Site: brandenburg
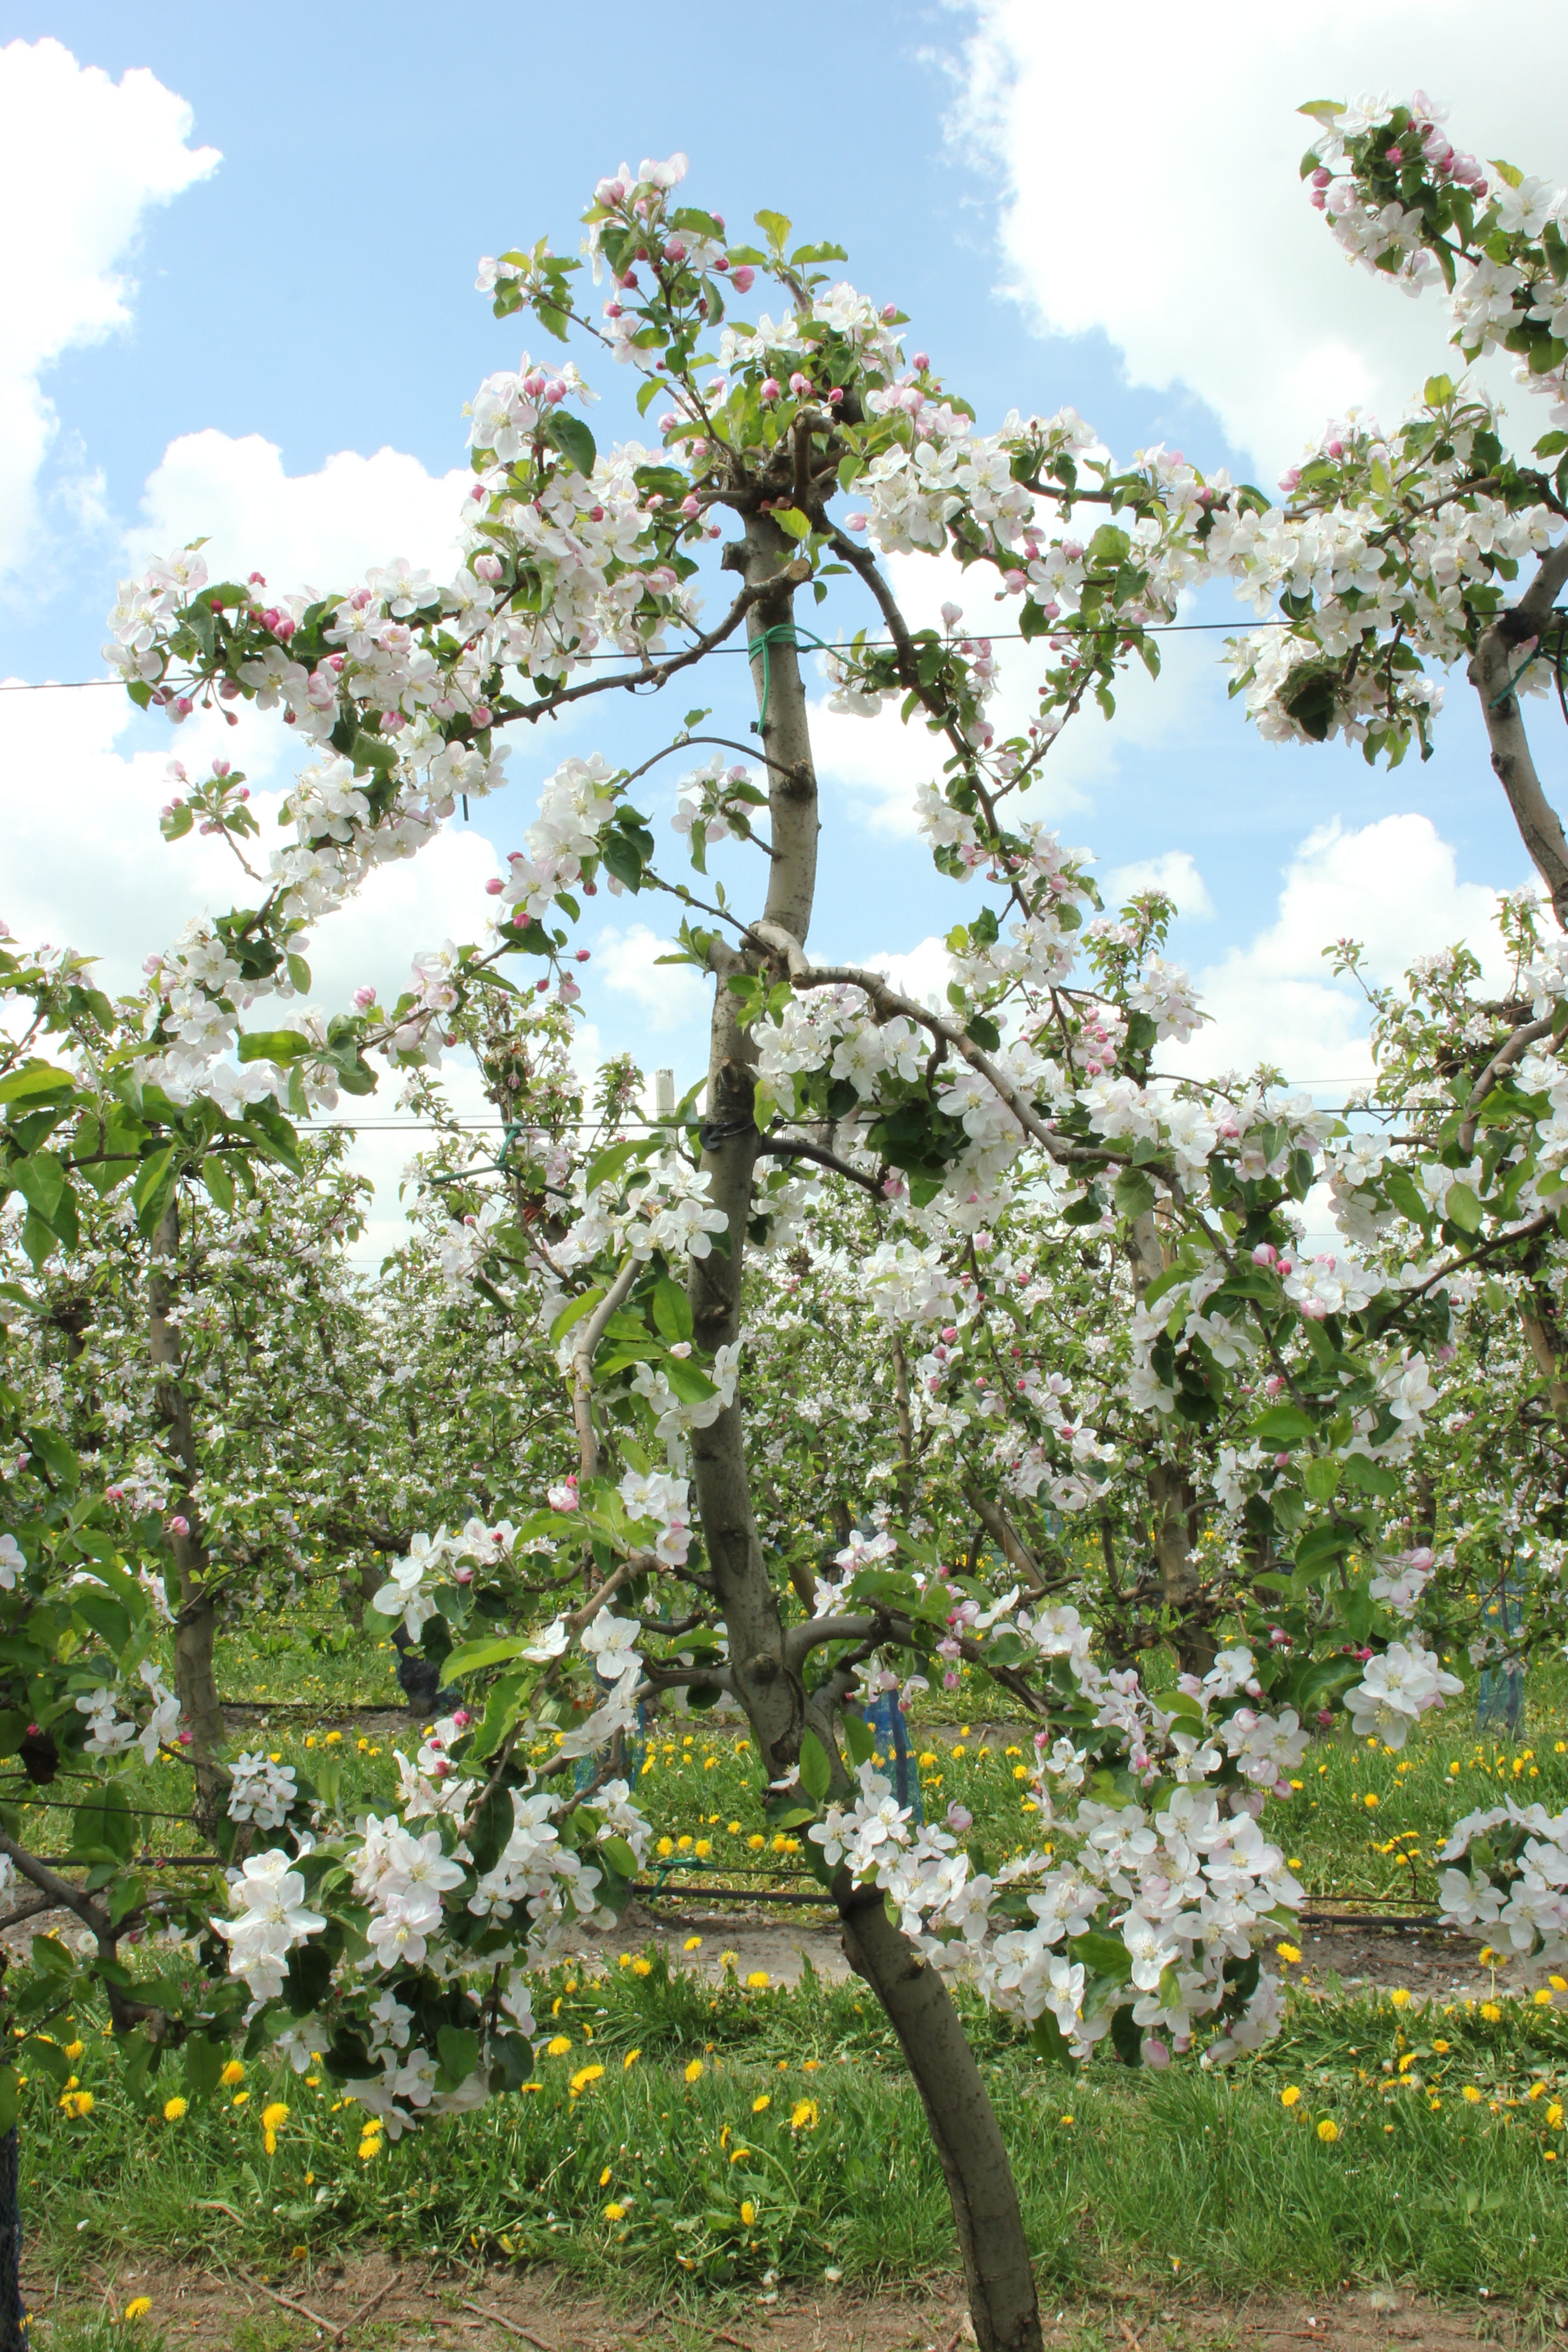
Growth stage (BBCH 65): Flowering